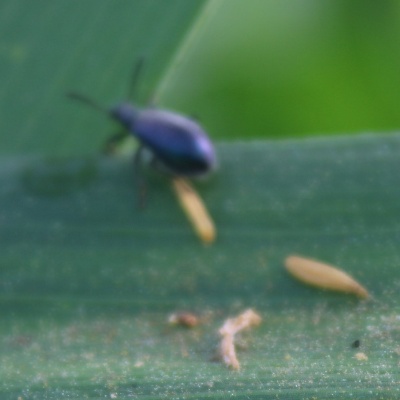
Crop: Maize
Condition: leaf beetle